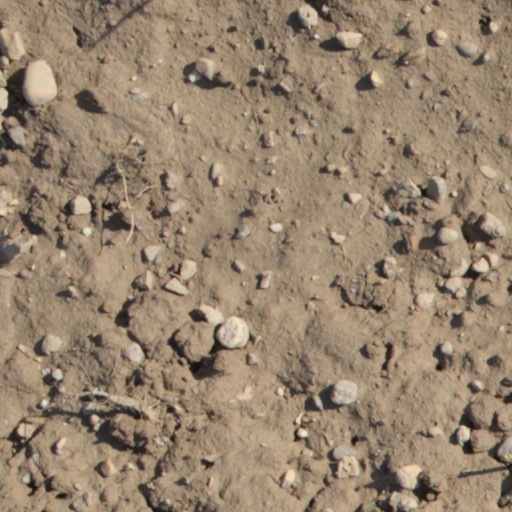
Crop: wheat